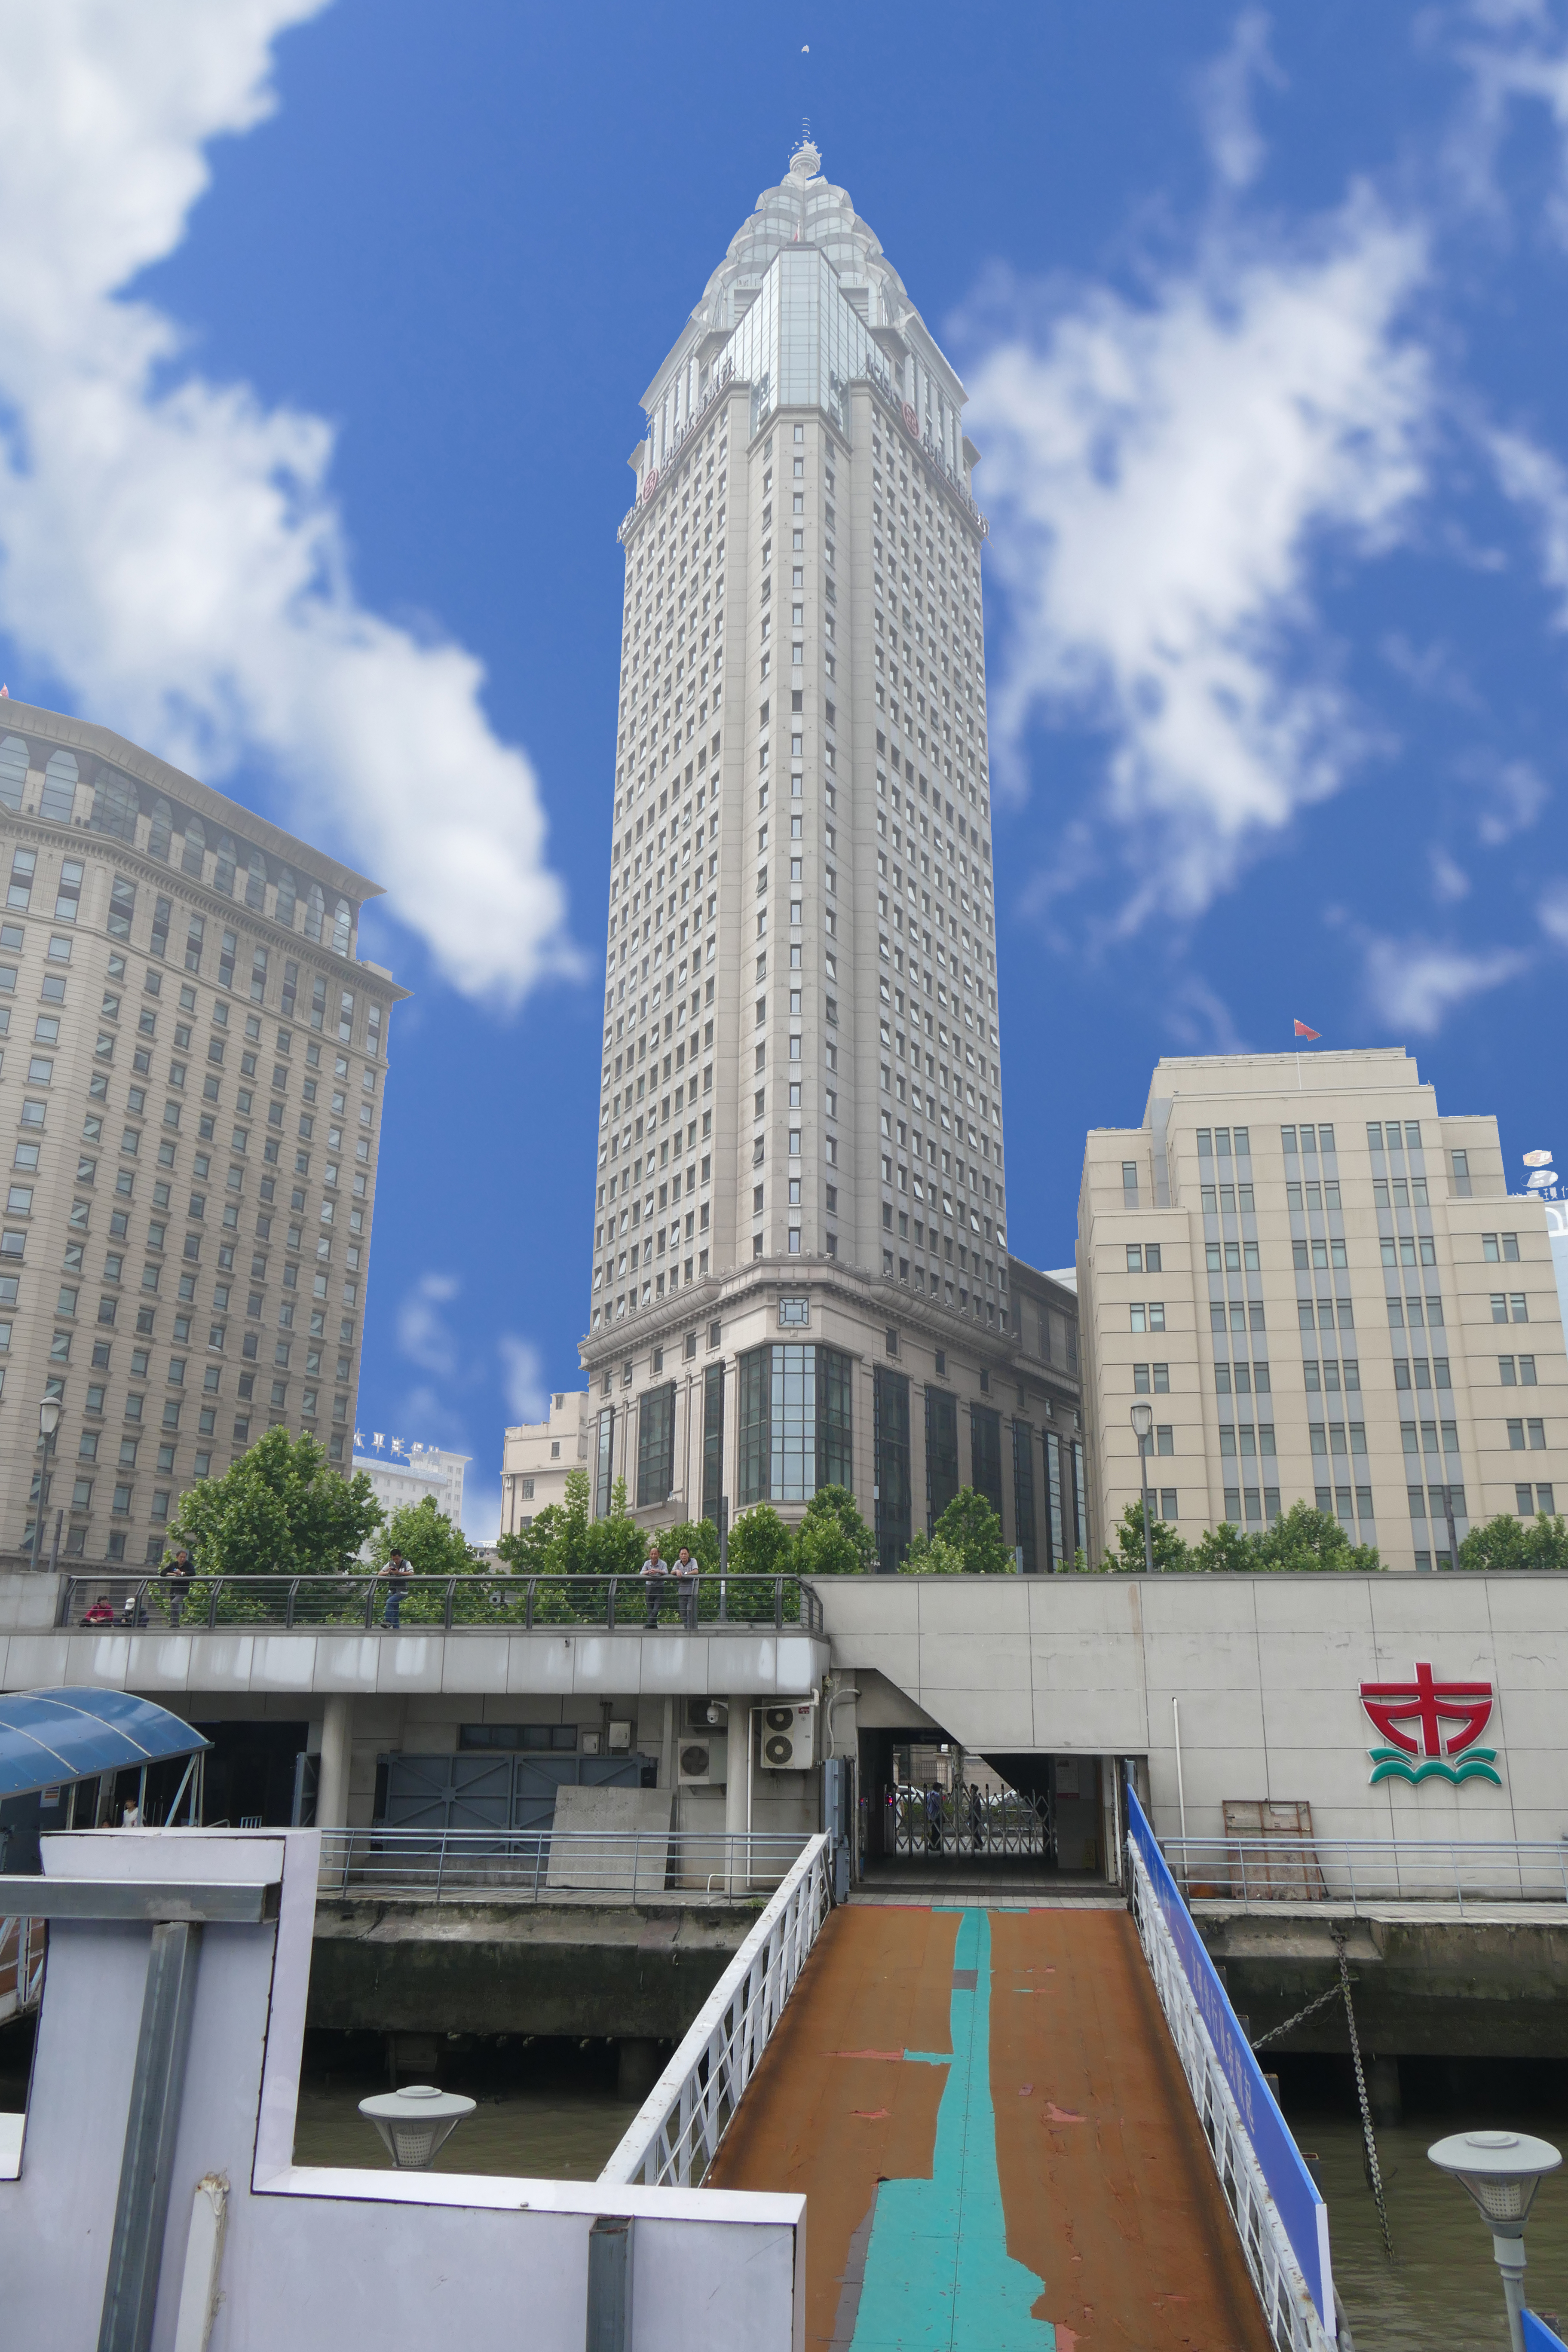
structure, sky, cloud, building, skyscraper, daytime, blue, tower, tower block, condominium, urban design, real estate, facade, city, commercial building, cityscape, landmark, metropolitan area, metropolis, mixed use, apartment, tree, headquarters, downtown, cumulus, leisure, corporate headquarters, house, street, tourism, skyline, reflection